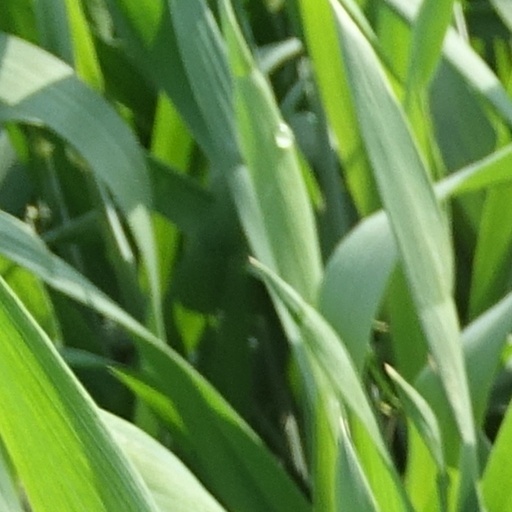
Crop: wheat